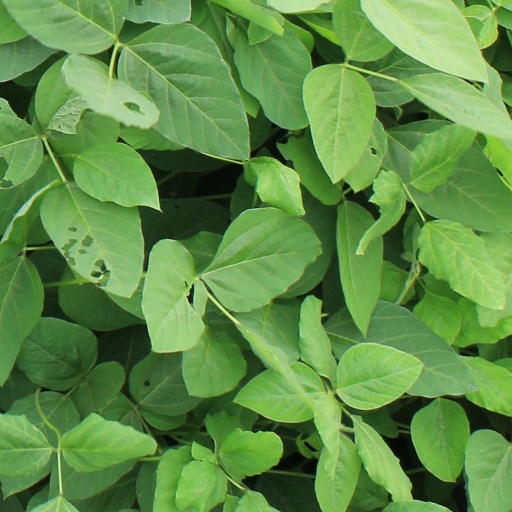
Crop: soybean